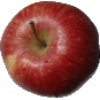
Label: Apple Red 1